AC power plugs and sockets: British and related types

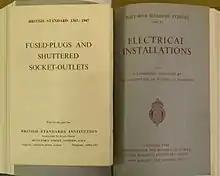
BS 1363:1947 "Fused-Plugs and Shuttered Socket-Outlets" which resulted from the report "Post-War Building Studies No. 11, Electrical Installations"

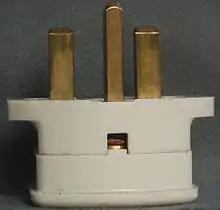
An early MK plug to the original version of the standard. Note the unsleeved live and neutral pins, and the inspection hole for the purpose of making the connection of an earth conductor visible with the cover in place (as required by BS 1363:1947 clause 15).

In 1941, Lord Reith, then the minister of Works and Planning, established committees to investigate problems likely to affect the post-war rebuilding of Britain. One of these, the Electrical Installations Committee, was charged with the study of all aspects of electrical installations in buildings. Amongst its members was Dame Caroline Haslett, President of the Women's Engineering Society, Director of the Electrical Association for Women and an expert on safety in the home. Convened in 1942, the committee reported in 1944, producing one of a set of Post War Building Studies that guided reconstruction.